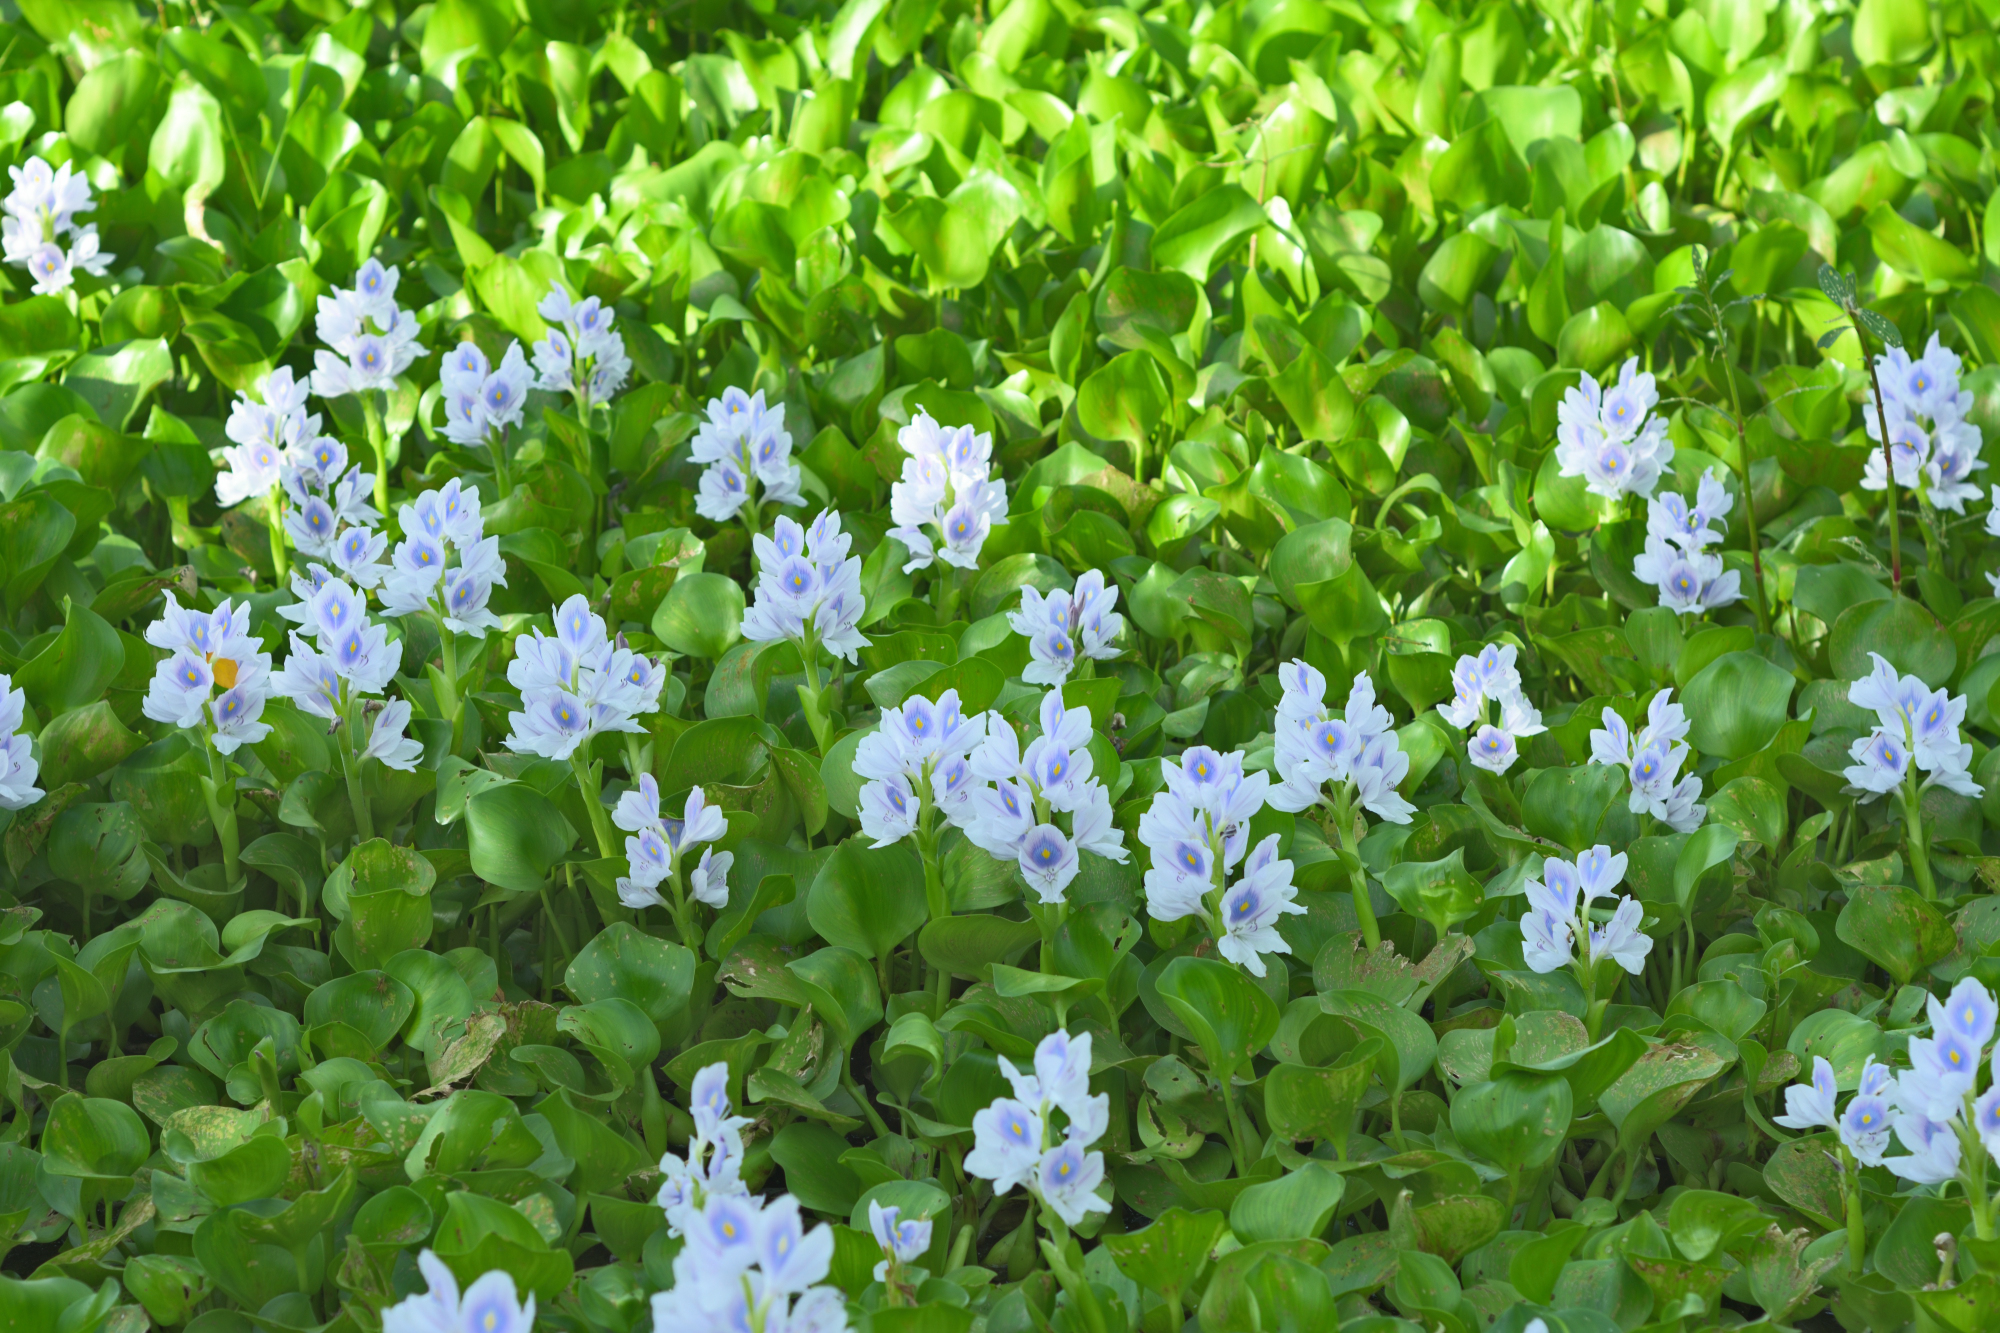
Water Hyacinth - Khurushkul Pond, Bangladesh
Water hyacinth (Eichhornia crassipes) coverage in a freshwater pond near Khurushkul, Cox's Bazar, Bangladesh. Photographed on 9 August 2026 during the monsoon season. Follow-up survey of the pond documented in the June 2026 water lily / water hyacinth dataset.
Location: Khurushkul, Cox's Bazar, Chattogram, Bangladesh
Keywords: water hyacinth, Eichhornia crassipes, invasive aquatic plant, pond, freshwater wetland, monsoon, Bangladesh, Khurushkul, Cox's Bazar, botanical photography, aquatic vegetation, golamrob